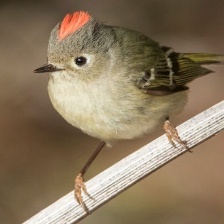
Species: RUBY CROWNED KINGLET
Scientific name: REGULUS CALENDULA